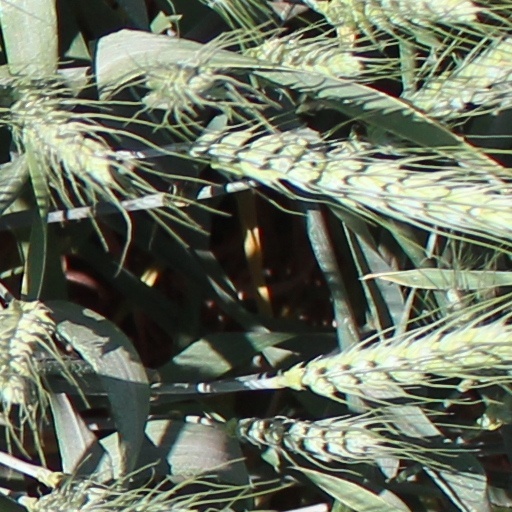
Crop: wheat